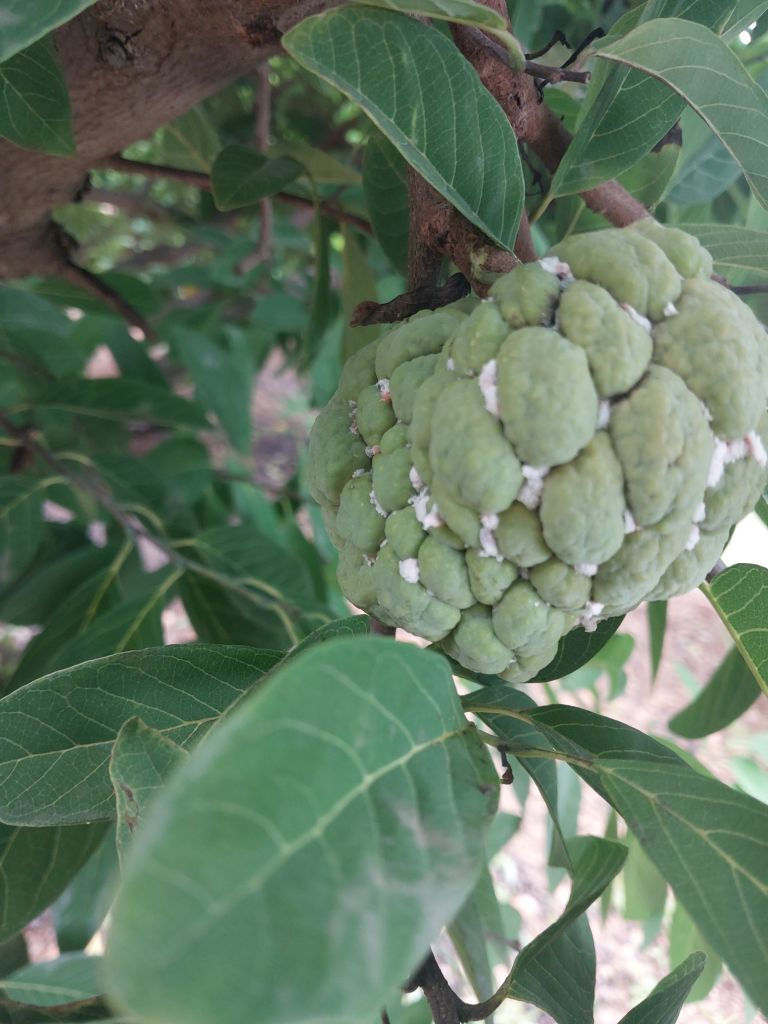
Disease label: Mealy Bug